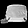
Label: Bag